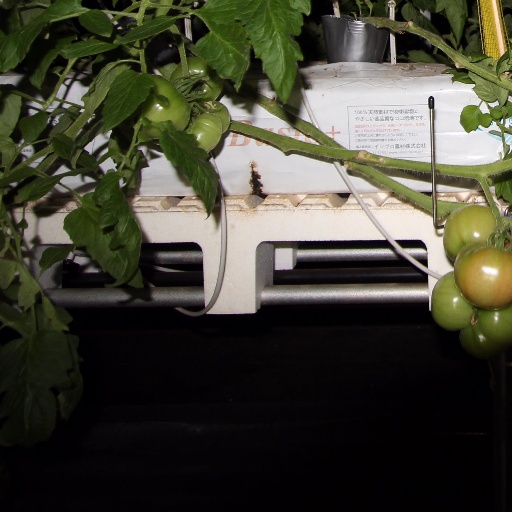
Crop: tomato